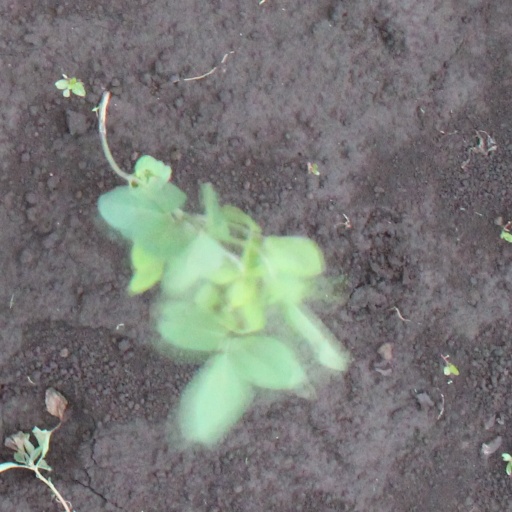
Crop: soybean